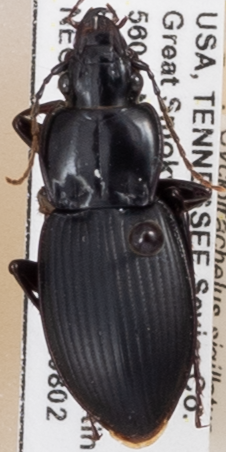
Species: Cyclotrachelus sigillatus
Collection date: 2022-08-02
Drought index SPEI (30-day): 1.69
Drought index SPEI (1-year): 1.16
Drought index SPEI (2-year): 1.642